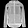
Label: Coat